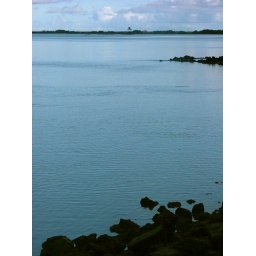
View over the water close to my house